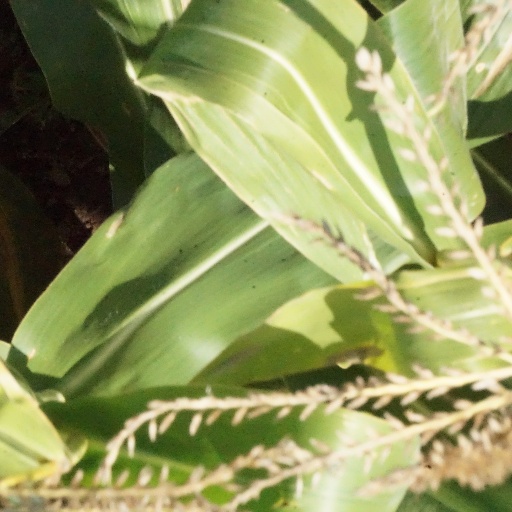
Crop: maize; corn